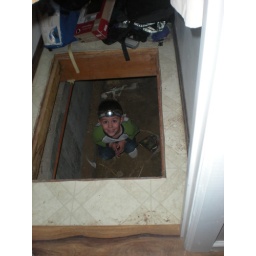
Maddox helping to turn off the water under the house